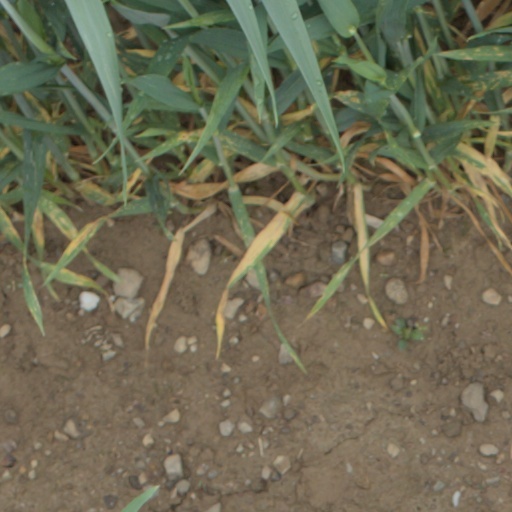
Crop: wheat